John Armstrong Chaloner

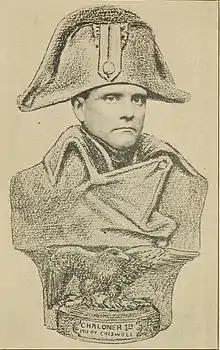
Image from "Robbery Under Law". Chaloner believed it proved his resemblance to Napoleon.

By 1896 Chaloner began to claim that he was an "experimental psychologist of great insight" and through his work with the "X-Faculty" he began to exhibit increasingly erratic behavior. This provoked concern with his family and on March 13, 1897, they had him involuntarily committed to the Bloomingdale Insane Asylum in White Plains, New York. For his part, Chaloner believed that he was being committed so his family could take charge of his estate and experiments and wrote several sonnets to illustrate this belief. He was declared insane on March 13, 1897, and a New York court recommended that he be permanently institutionalized, however Chaloner escaped the following year and went to a private clinic, where he was deemed able to function in regular society. Soon after, Chaloner began challenging the court's decision and laws on mental illness, which brought him into the national spotlight. He was later declared sane in both Virginia and North Carolina and some of his proponents compared his experiments to research on parapsychology. During this time Chaloner publicly lectured on his X-Faculty experiments, but his lectures frequently featured diatribes against his family and psychiatry in general. He also published several books including "Four Years Behind the Bars of "Bloomingdale," or, The Bankruptcy of Law in New York," (1906) and "Hell: Per a Spirit-Message Therefrom (Alleged): a Study in Graphic-Automatism" (1912).